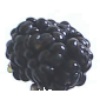
Label: Mulberry 1